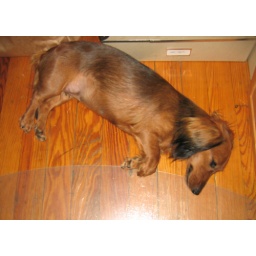
the piglet under my desk